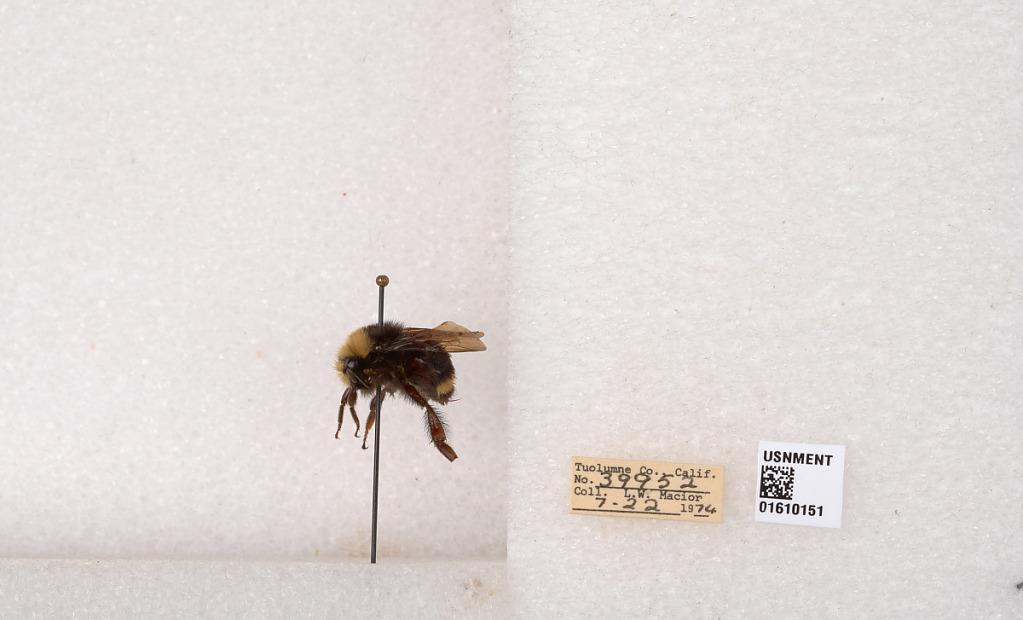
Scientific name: Bombus (Pyrobombus) vosnesenskii Radoszkowski
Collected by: L. Macior
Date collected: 1974-7-22
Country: United States
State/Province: California
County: Tuolumne
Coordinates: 37.9712, -120.228